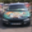
Label: automobile